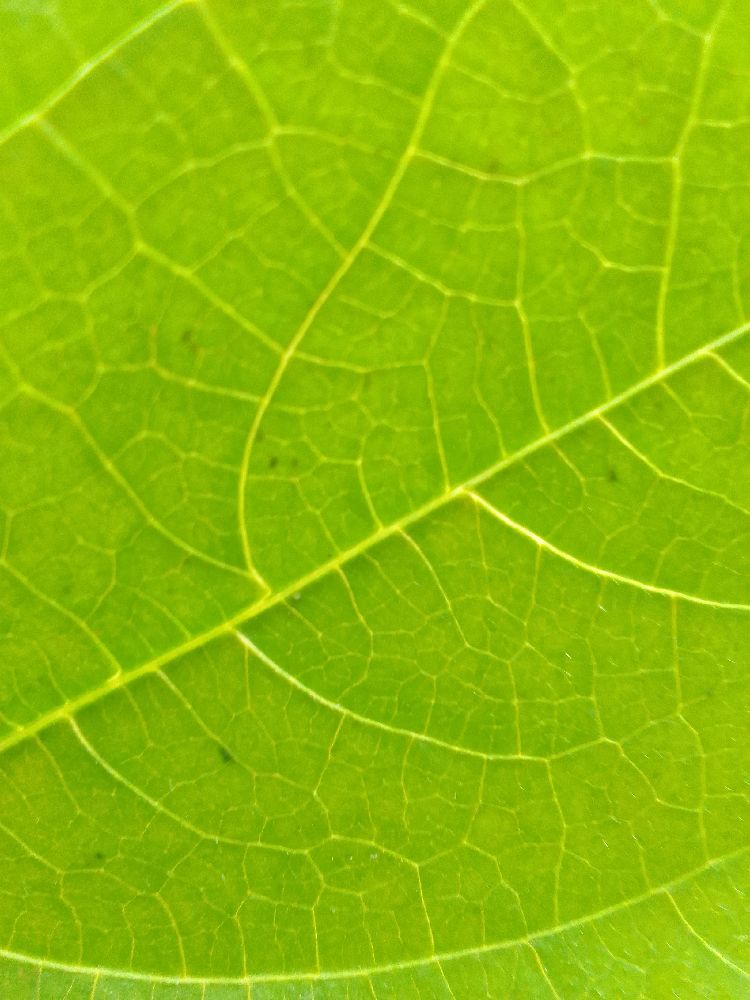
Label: healthy